Cabinet of North Korea

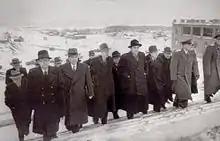
The cabinet, headed by Kim Il Sung, visiting Moscow in 1949

In North Korea's first constitution, adopted in 1948, the executive powers were vested in the Cabinet, chaired by Kim Il Sung himself.